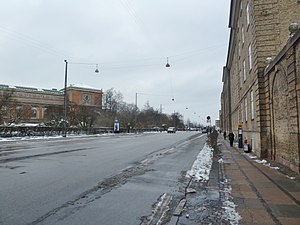
Øster Voldgade
Øster Voldgade set fra Georg Brandes Plads mod Østerport Station.
Øster Voldgade er en gade i Indre By i København. Den går fra Gothersgade ved Nørreport Station mellem Botanisk Have og Kongens Have til Georg Brandes Plads og videre herfra til et kryds med Oslo Plads ved Østerport Station, hvorfra den fortsætter som Folke Bernadottes Allé.